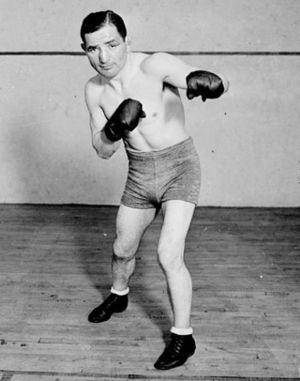
Kid Kaplan est un boxeur américain né le 15 octobre 1901 à Kiev, Ukraine, et mort le 26 octobre 1970.